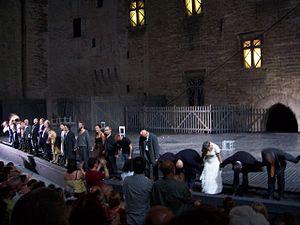
Éric Lacascade, né à Lille en 1959, est un comédien et metteur en scène de théâtre français.
Le Festival d'Avignon est la plus importante manifestation de théâtre et de spectacle vivant du monde, par le nombre de créations et de spectateurs réunis.